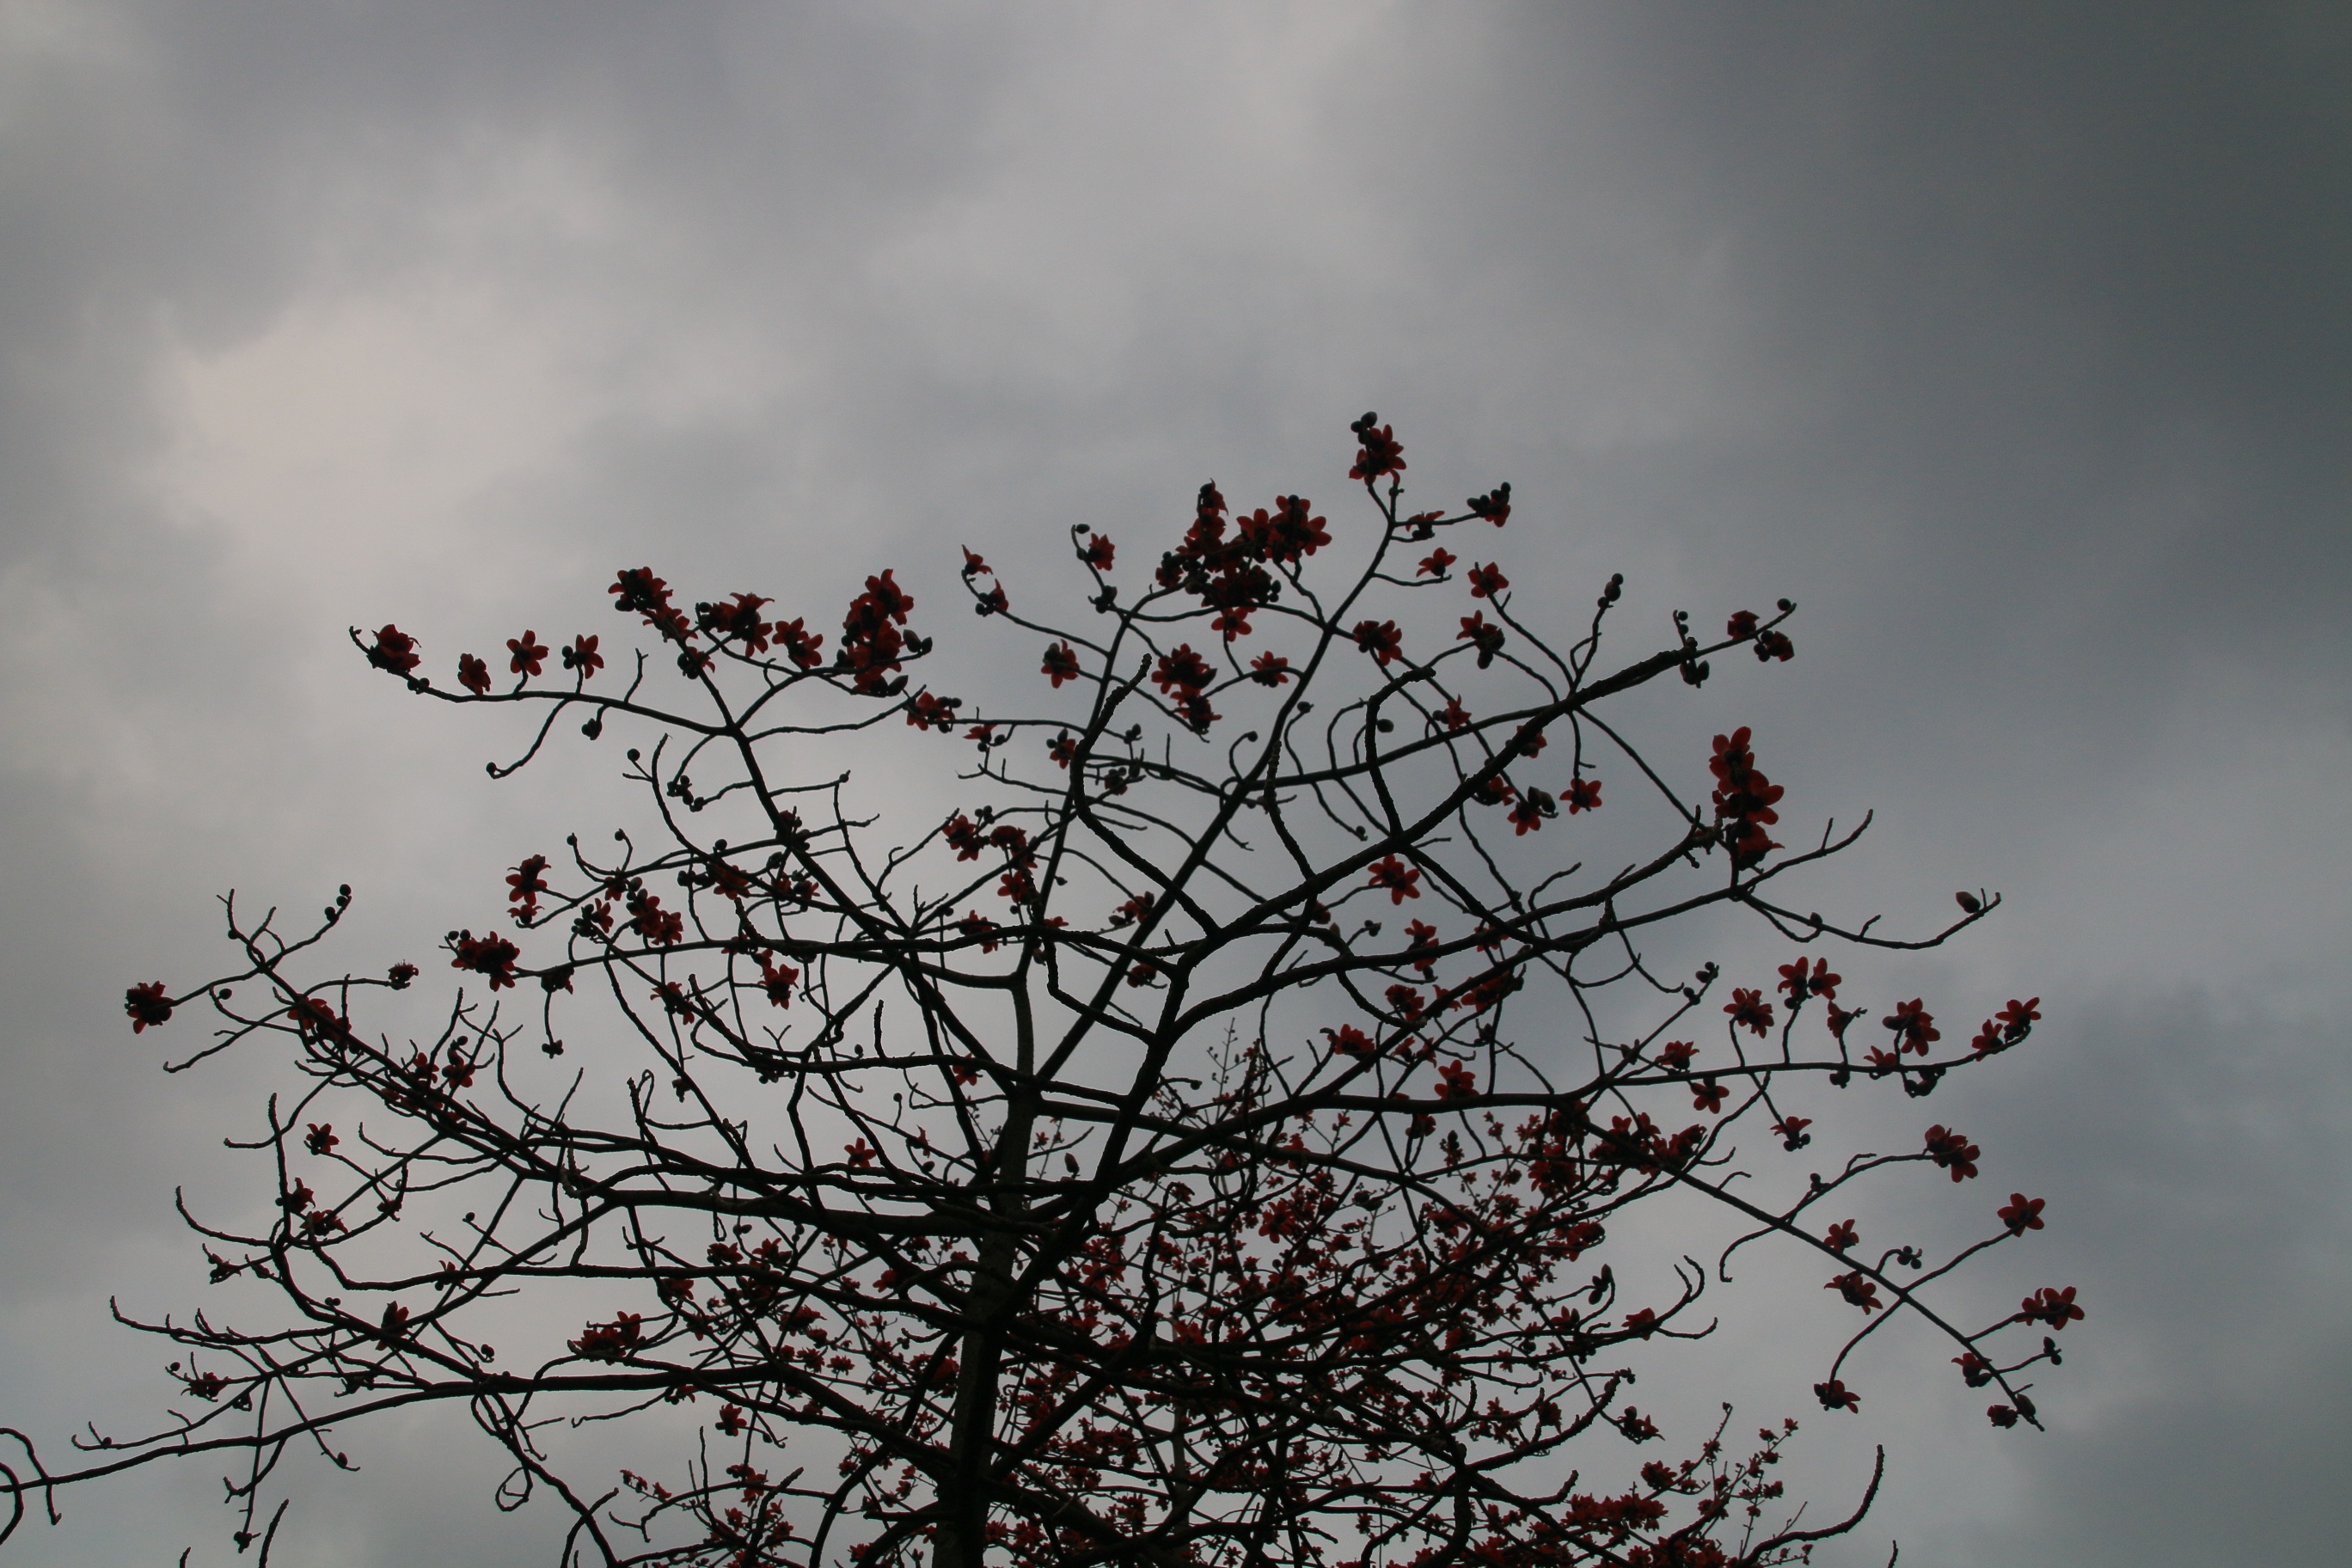
tree, nature, branch, blossom, winter, cloud, plant, sky, morning, leaf, flower, flock, line, flora, twig, mood, cloudy day, kapok, woody plant